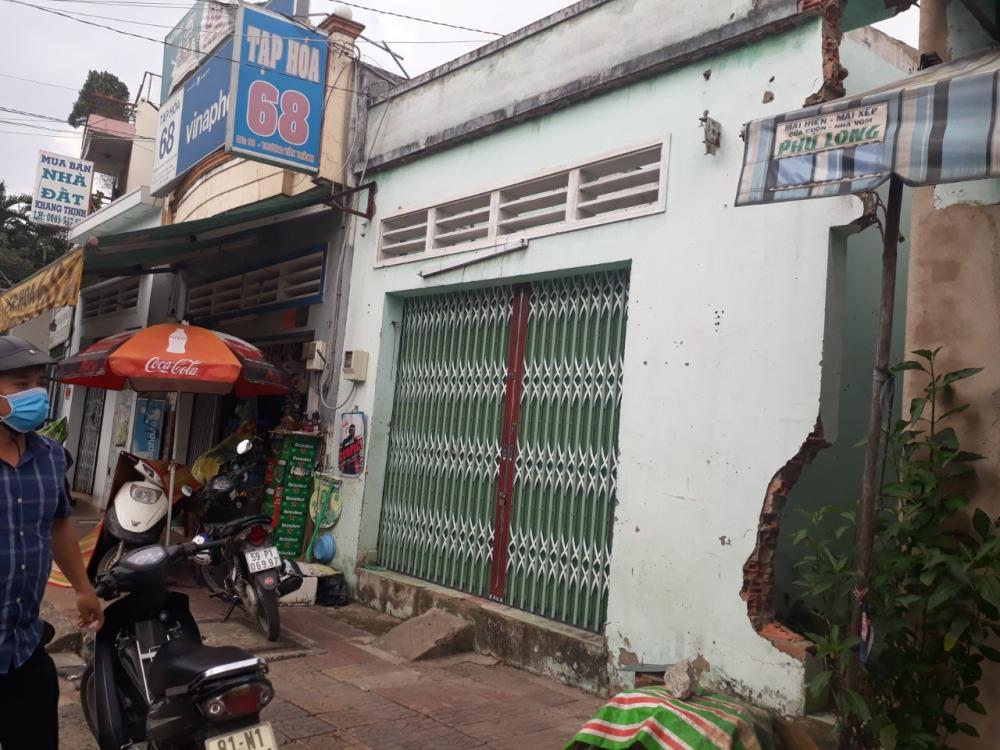
ngôi nhà bên cạnh tạp hoá 68 đang đóng cửa